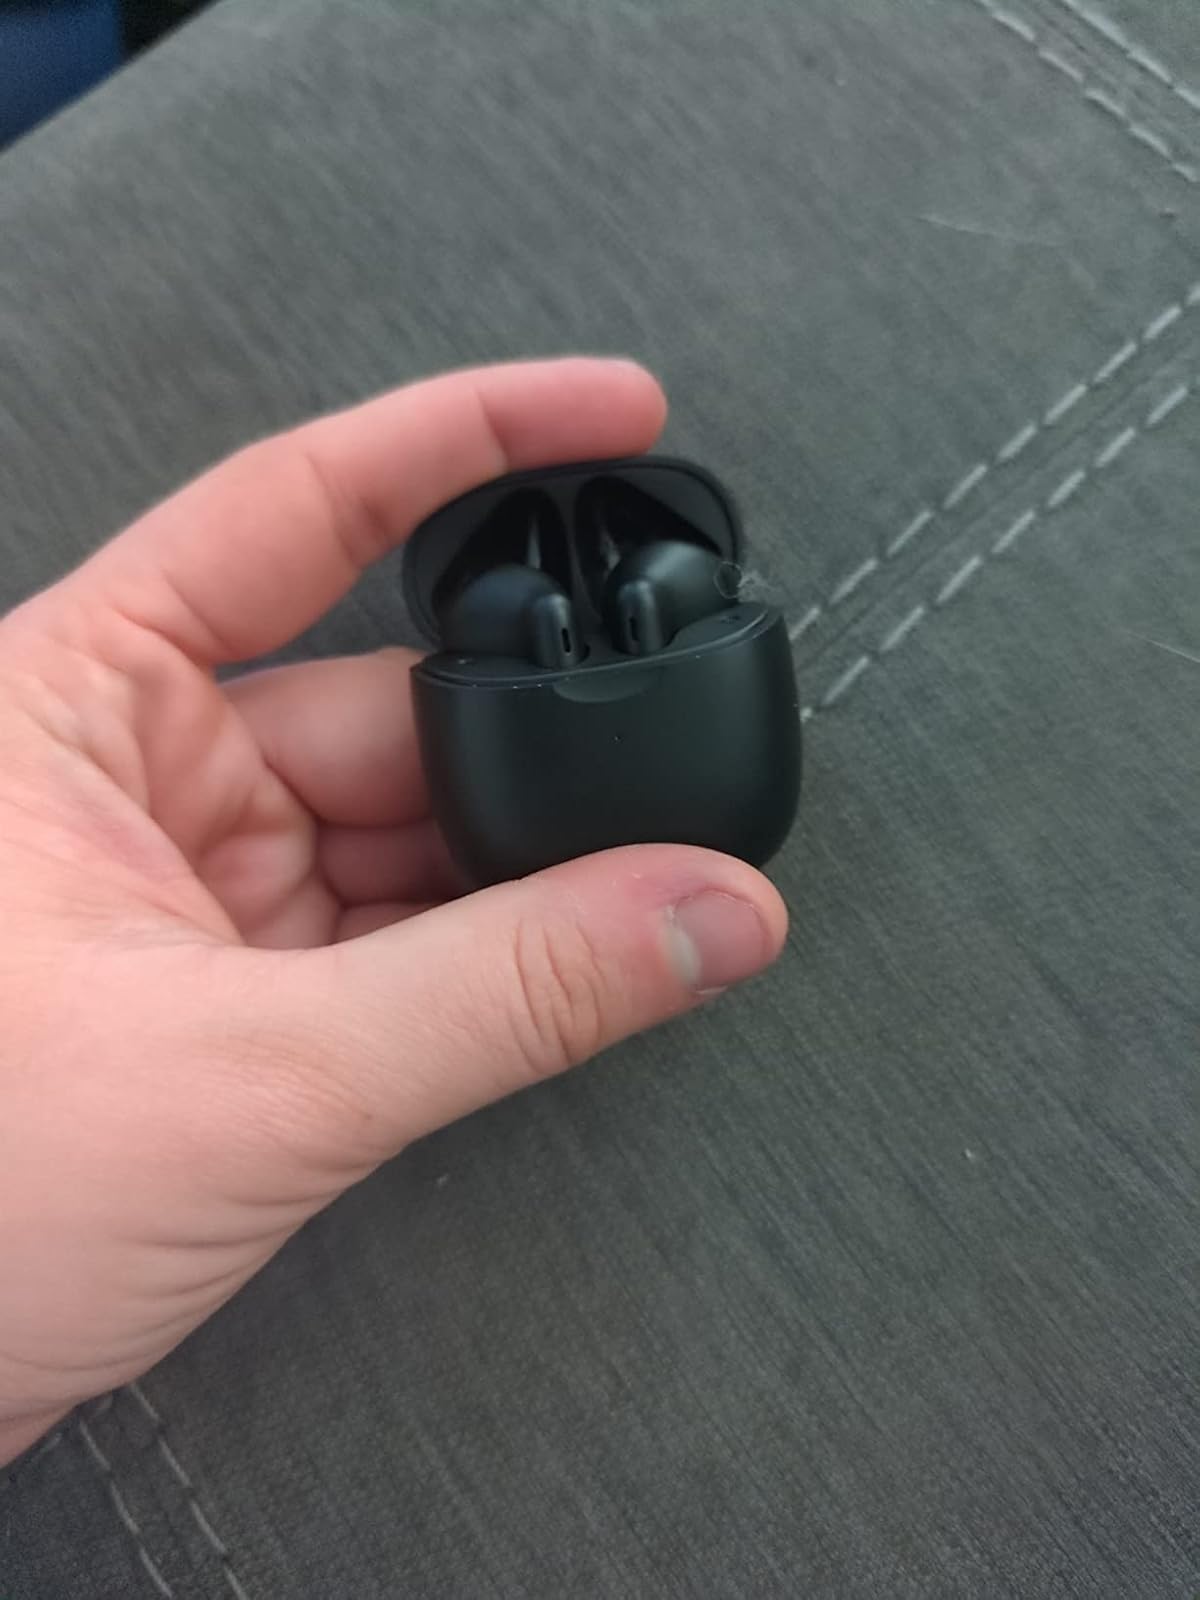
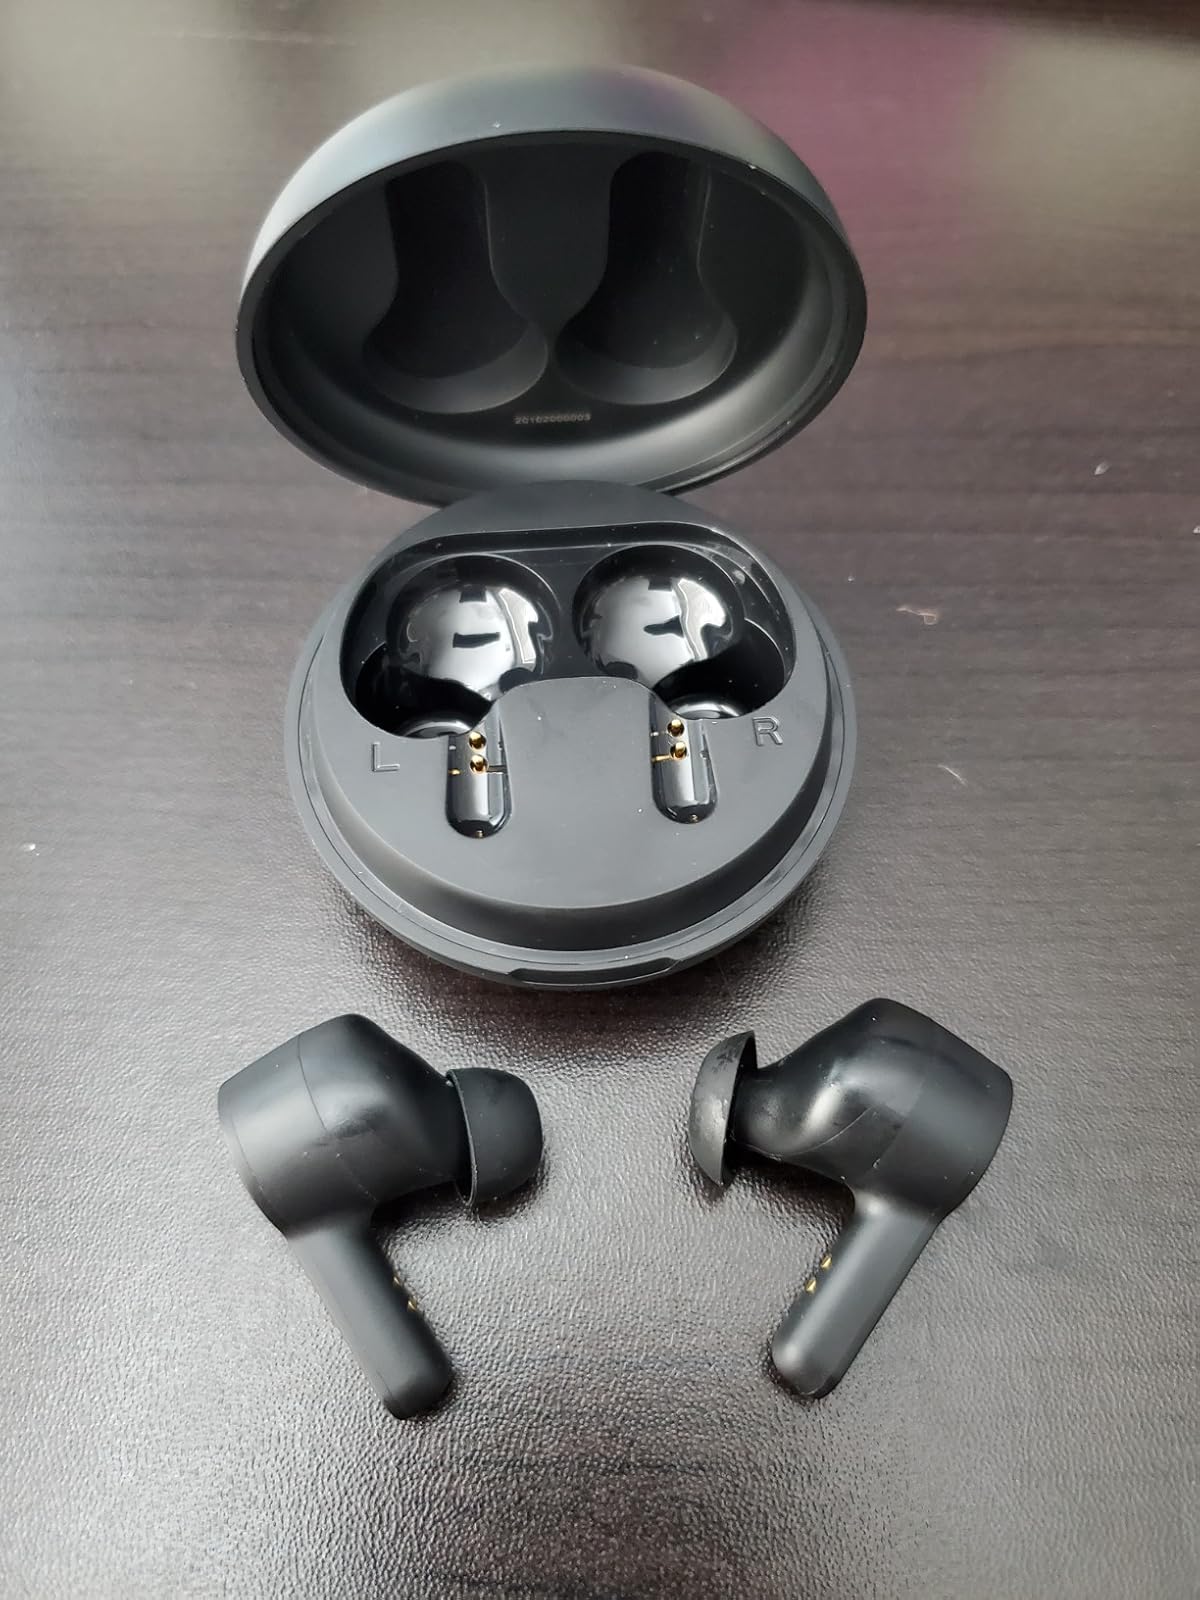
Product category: earbuds
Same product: no